Puebla

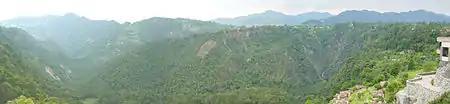
Ravines at Zacatlán

The state has three main ecosystems, tropical rainforests, forests in temperate and cold areas, and arid and semi-arid zones.